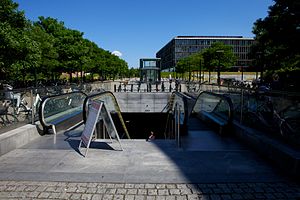
Fasanvej Station
Fasanvej Metrostation, indgangen set mod øst med CBS i baggrunden.
Fasanvej Station med binavnet Solbjerg er en station på den københavnske Metros linje M1 og M2. Fasanvej Station ligger hvor metroens tracé krydser Nordre Fasanvej på Frederiksberg. Før 25. september 2006 hed stationen Solbjerg med binavnet Fasanvej. Stationen blev åbnet 12. oktober 2003.